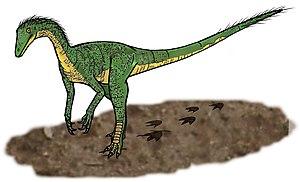
Les Dracohors sont un clade d'archosauriens dinosauriformes comprenant les dinosaures, les silésauridés et le genre basal Saltopus.
Tawa est un genre de dinosaure théropode basal du Trias supérieur du Nouveau-Mexique, aux États-Unis. Il faisait 2 mètres de long. Il a été nommé en référence au nom hopi pour le Dieu du Soleil Pueblo.